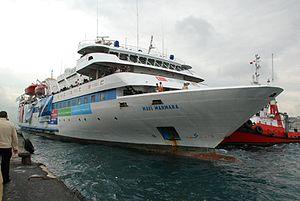
L’abordage de la flottille pour Gaza est une opération de l'armée israélienne du 31 mai 2010 dirigée, en haute mer, contre une flottille de bateaux de militants pro-palestiniens qui tentaient de briser le blocus de la bande de Gaza. La « flottille de la liberté » ou « flottille Free Gaza » comprenait huit cargos transportant près de 700 passagers, de l’aide humanitaire et des matériaux de construction destinés à la population de la bande de Gaza.
Le Mavi Marmara est un navire à passagers battant pavillon des Comores, qui était auparavant détenu et exploité par IDO sur la ligne Sarayburnu, Istanbul Marmara Island - Île Avsa dans la mer de Marmara. Construit au chantier naval de la Corne d'Or en 1994, le navire a une capacité de 1 080 passagers.